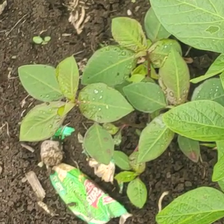
Weed species: Moti_dudhi(Euphorbia_geneculata_L)